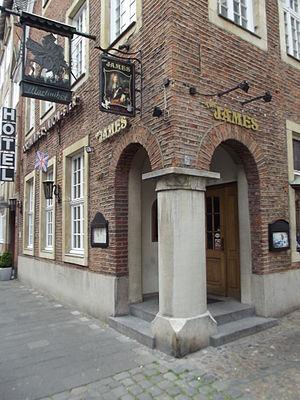
L'anglophilie désigne, chez une personne étrangère à la nation anglaise, son goût prononcé pour les aspects culturels et civilisationnels développés par ce pays, ainsi que leur rayonnement. Les personnes concernées sont qualifiées d'« anglophiles ». Son terme opposé est l'anglophobie.